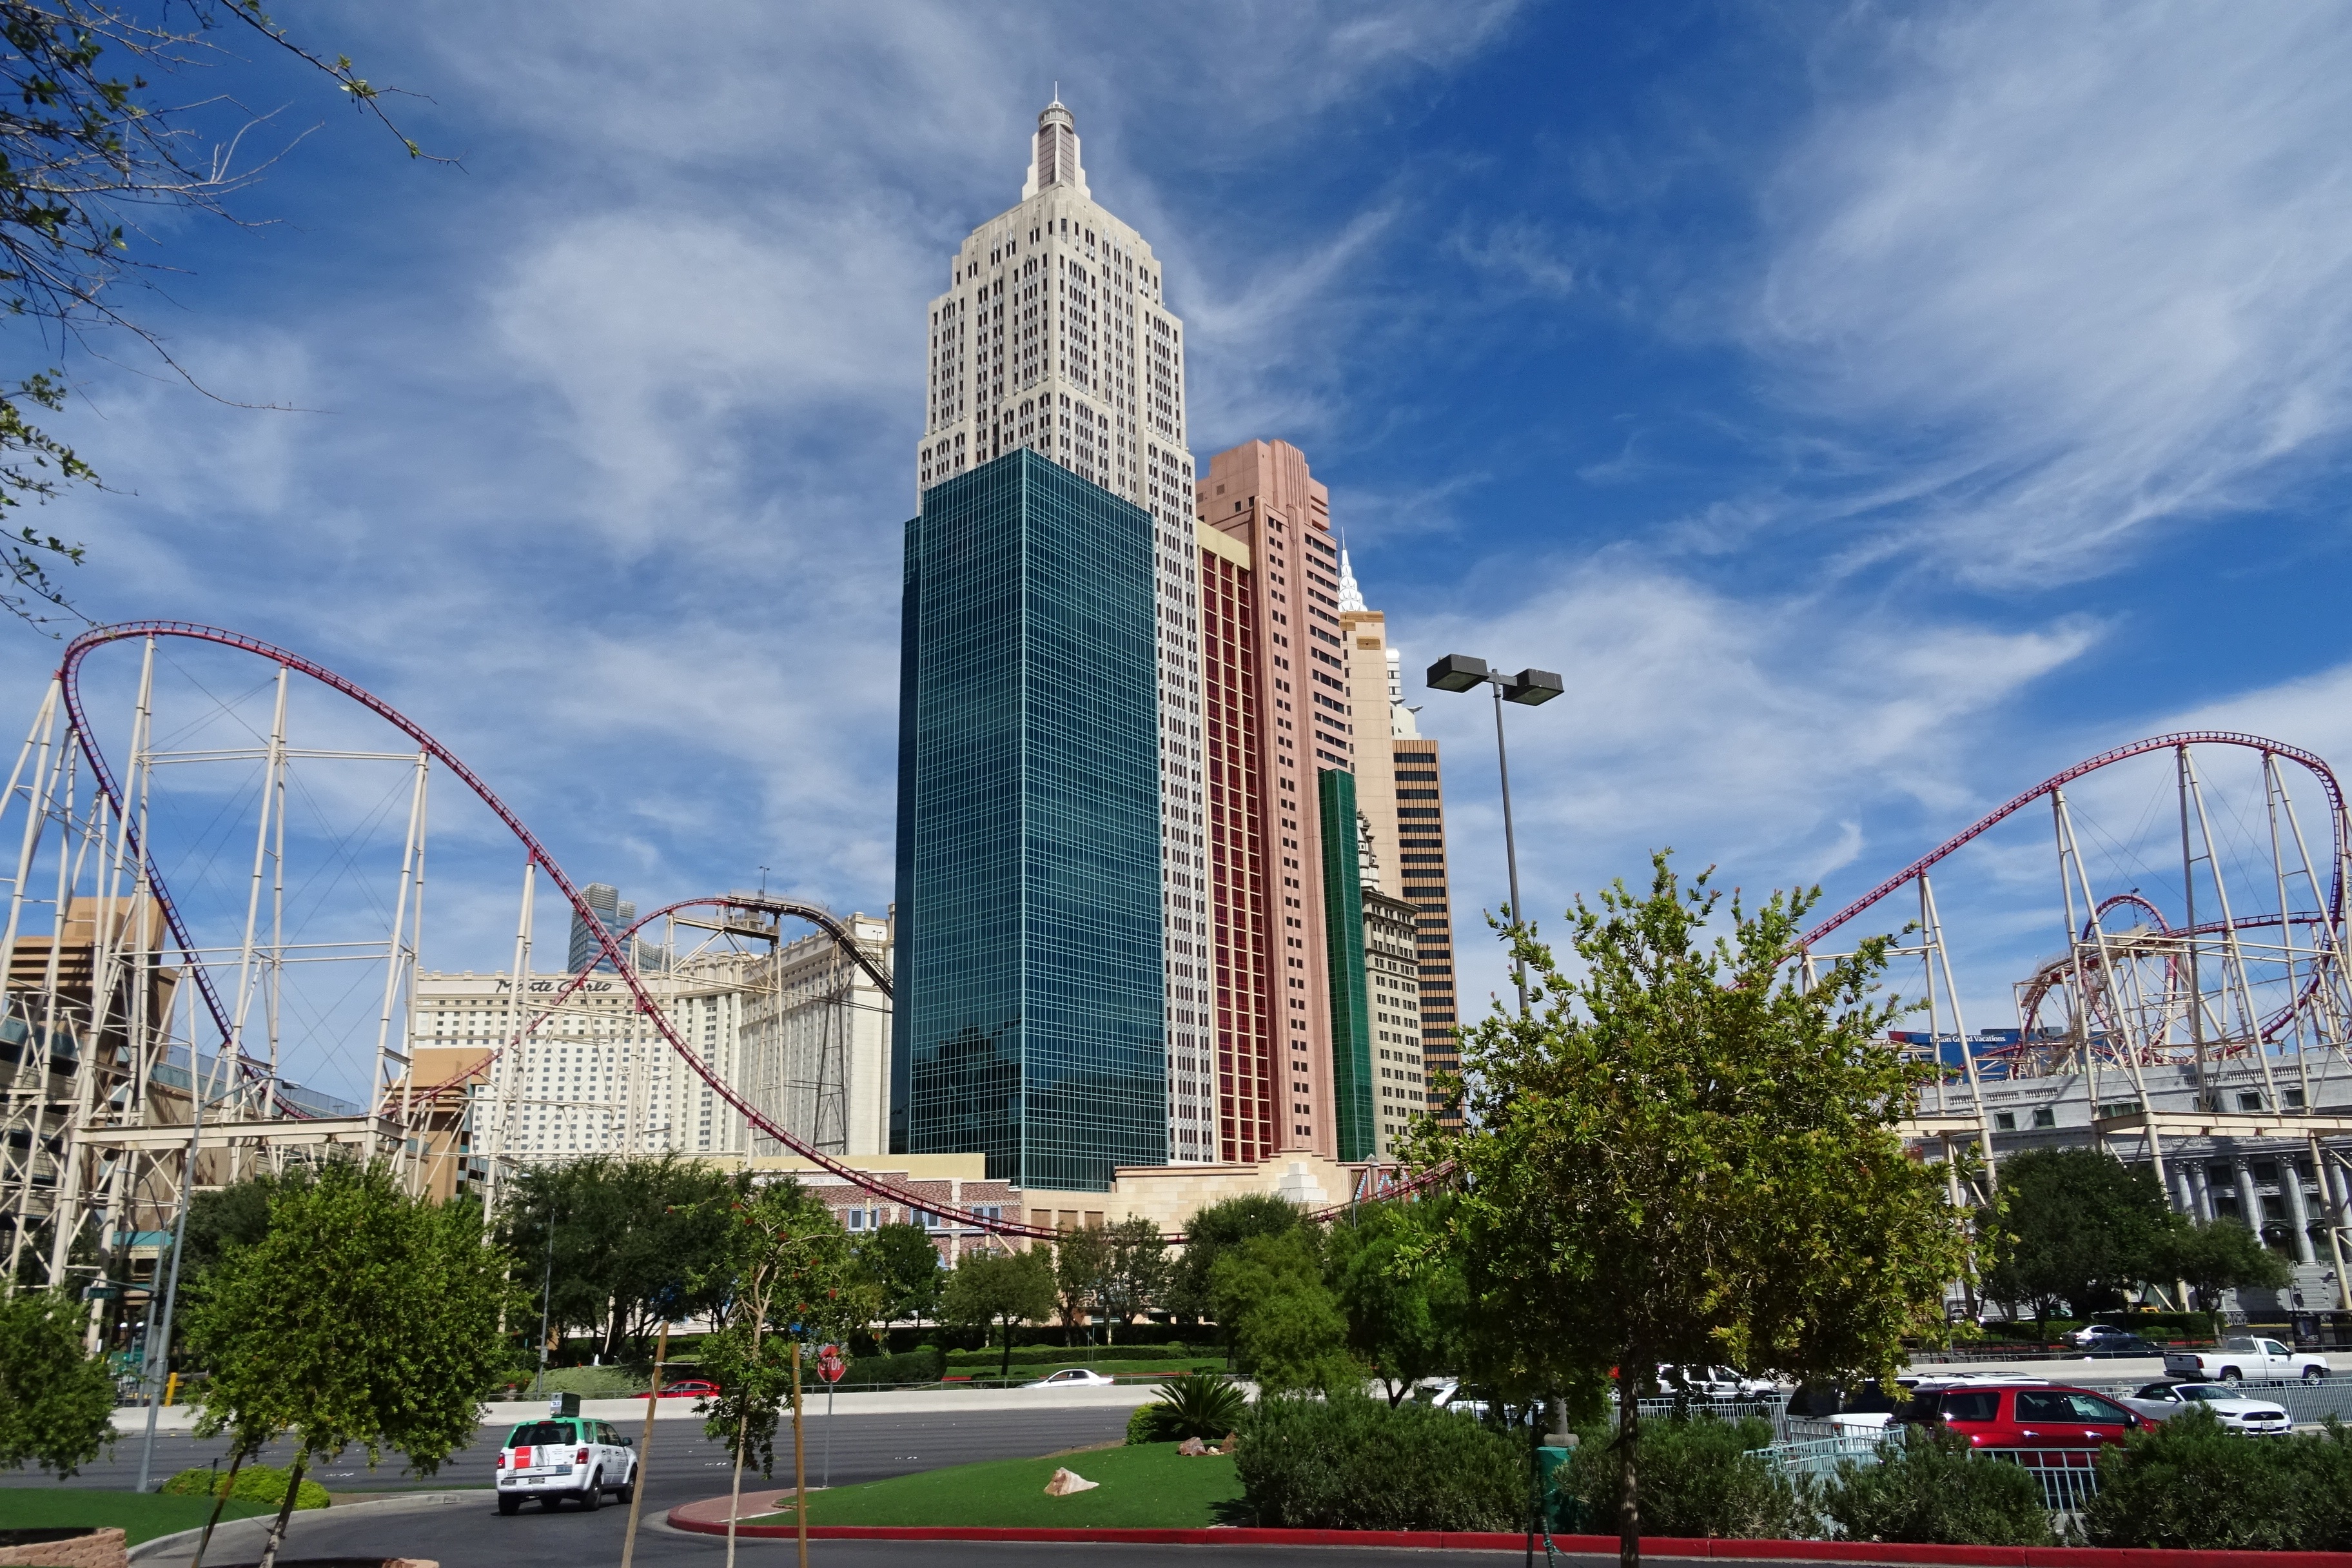
skyline, city, skyscraper, cityscape, downtown, amusement park, tower, plaza, park, usa, america, landmark, boulevard, tourism, tower block, gamble, hotel, vegas, nevada, casino, gambling, entertainment, strip, metropolis, las vegas, urban area, outdoor recreation, human settlement, metropolitan area